Querétaro

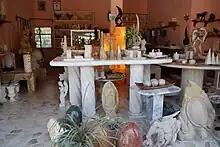
Marble objects at a shop in Vizarrón

Mining, manufacturing and construction accounts for about 39% of the GDP, with manufacturing alone accounting for 32%. This has remained steady for the past few decades. Minerals are one of the state’s two main natural resources. Mining is a traditional economic activity for the state. There are ten mining districts in the Sierra Gorda alone producing lead, silver, zinc, copper, gold, mercury and antimony. Nonmetallic products include marble, kaolin, sandstone, and more. Opals are a distinctive state resource. State and local governments, in partnership with private industry, actively promote foreign investment into the region. The priority of the state government is to encourage industries which use low levels of water for environmental reasons. These have mostly been auto parts, food processing and electronics. Other major industries include chemicals, plastics, textiles, paper products and printing and wood products. Most are micro- and small-sized operations.